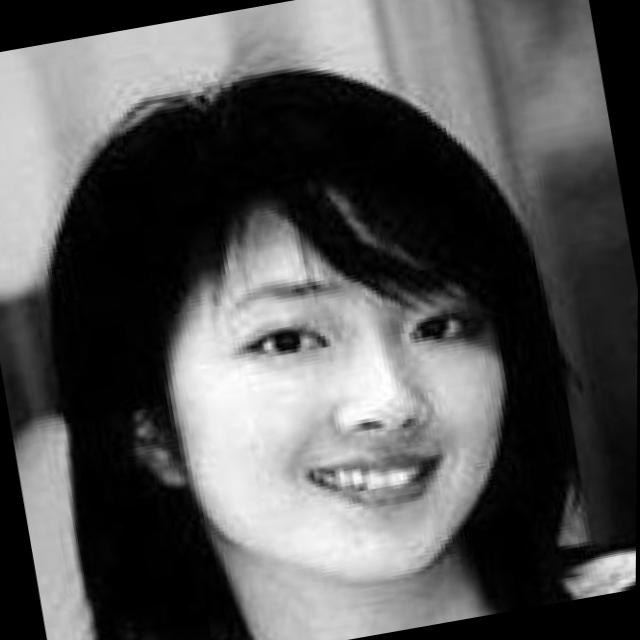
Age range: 21-44